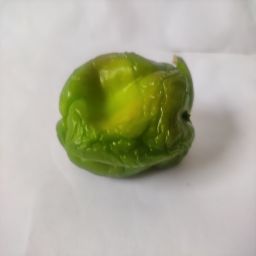
Crop: Bell Pepper
Quality: Ripe